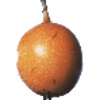
Label: Granadilla 1